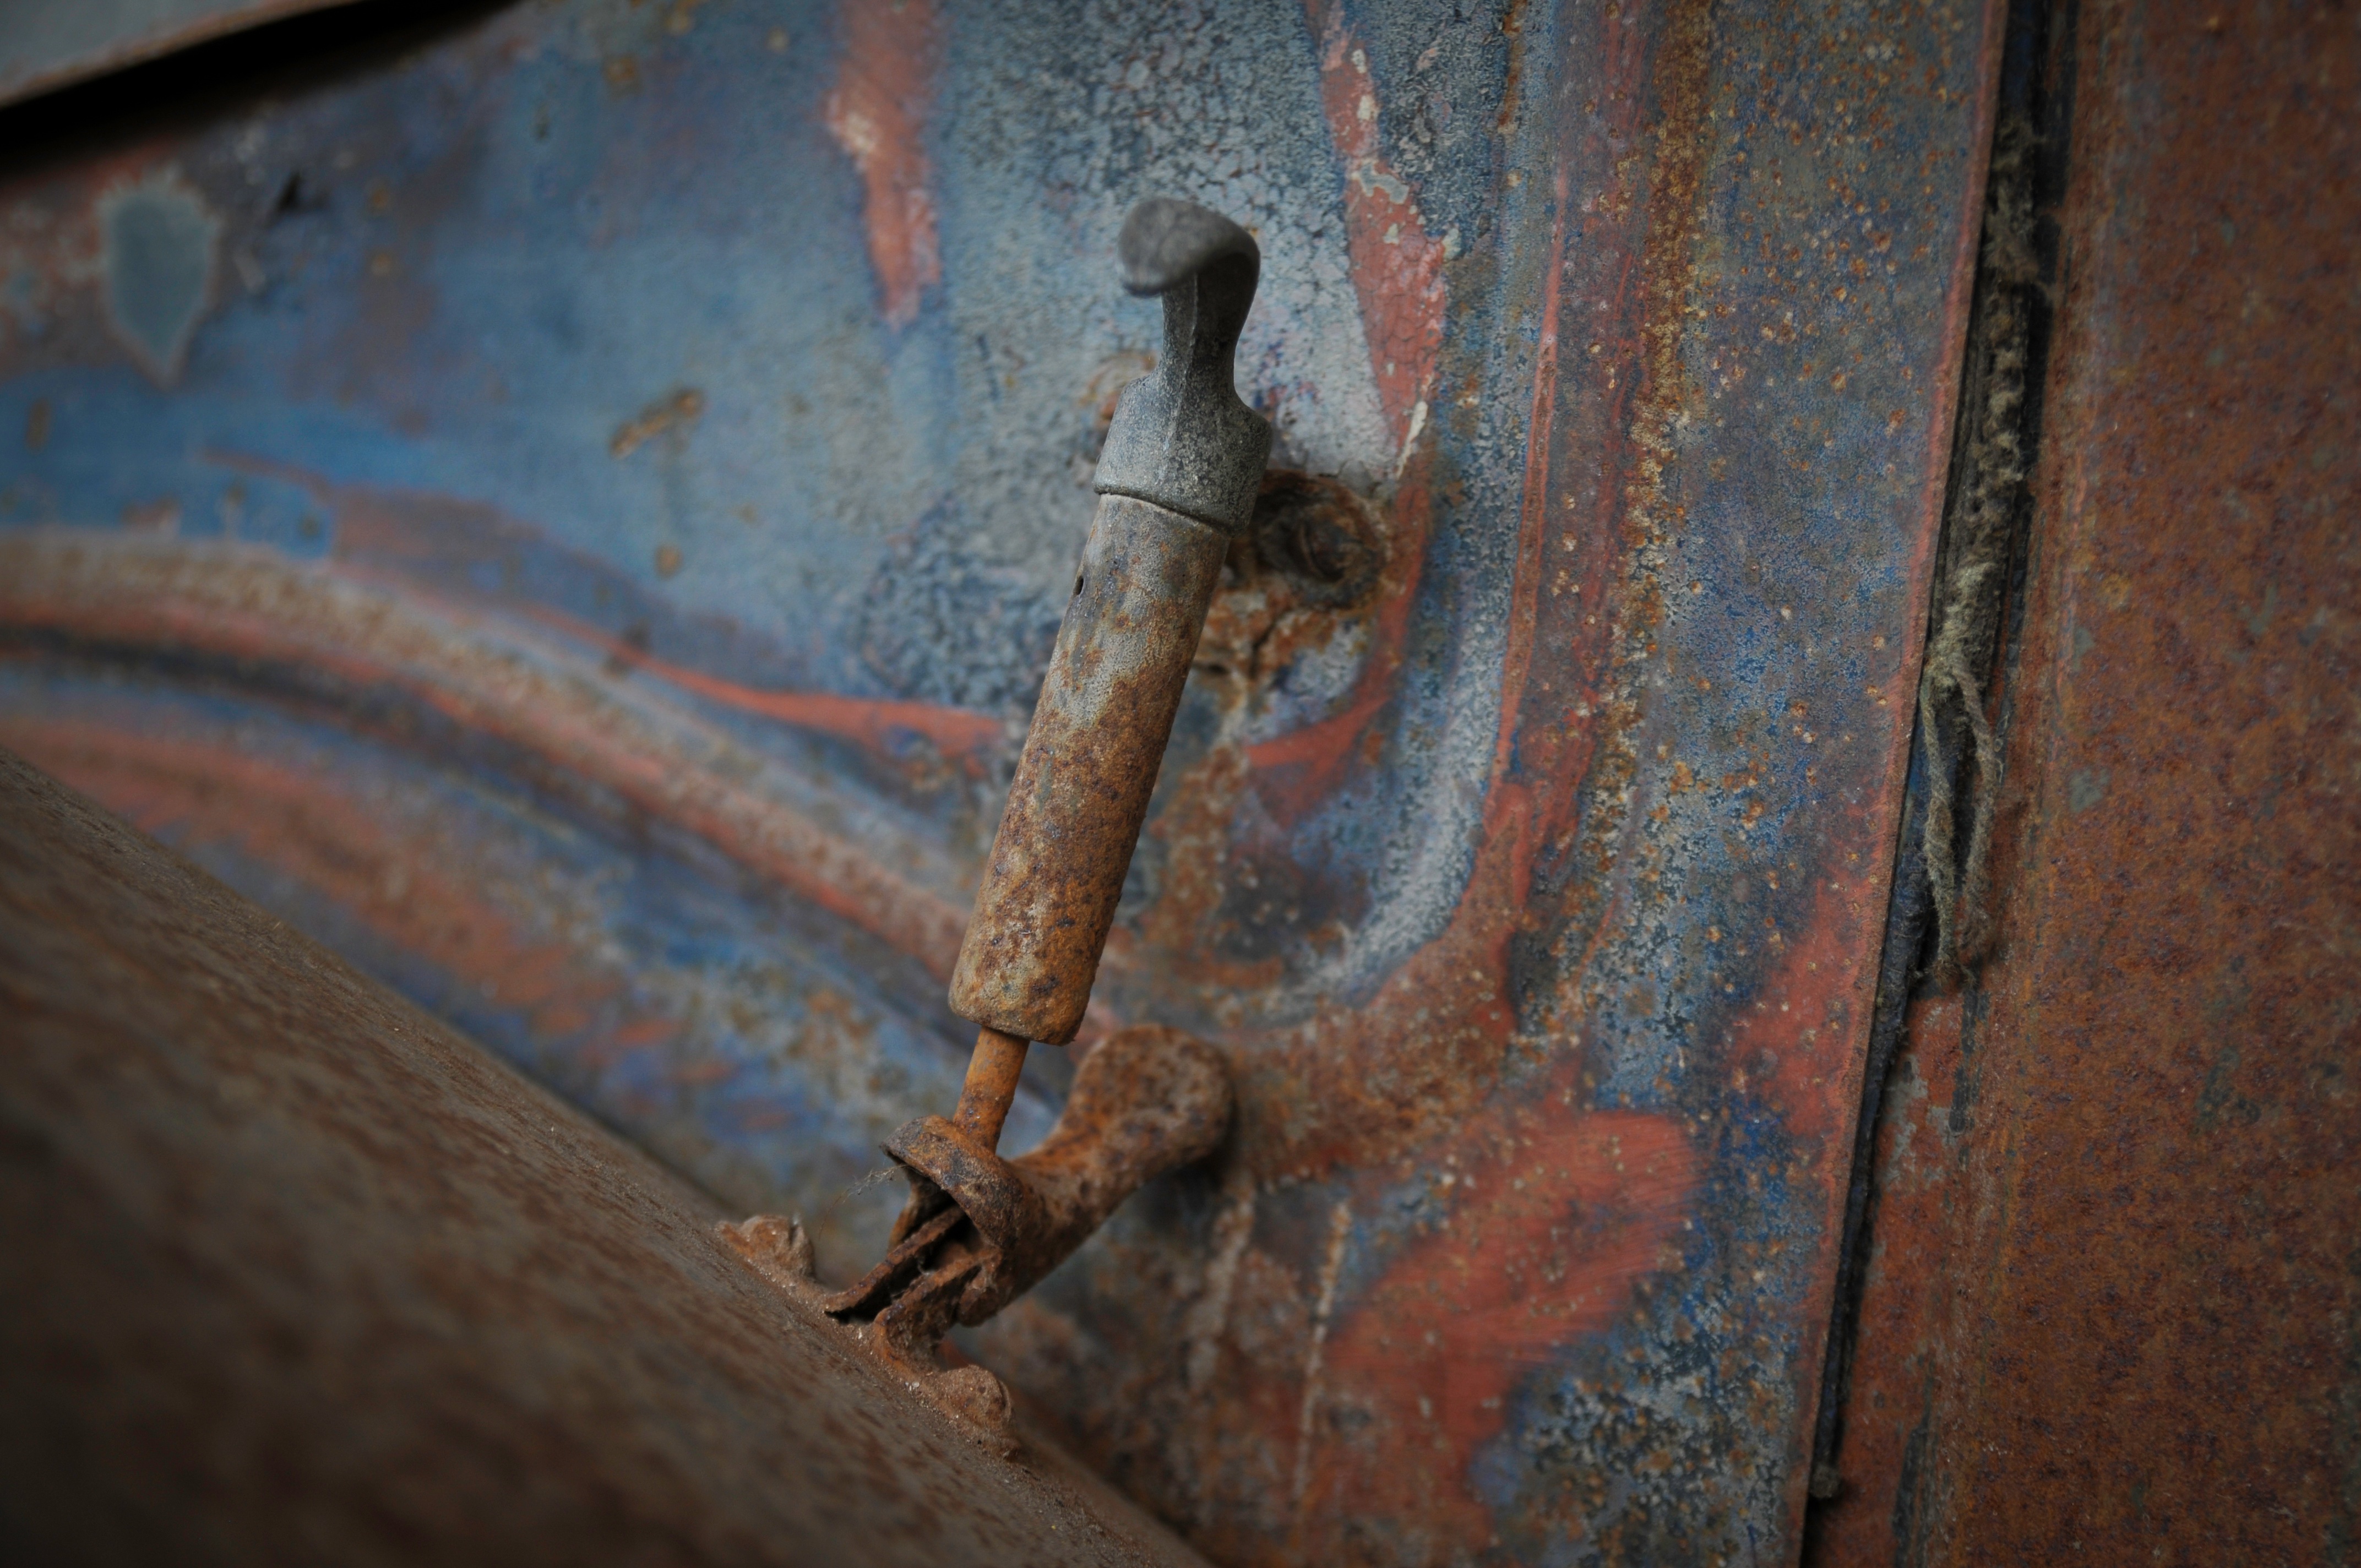
wood, wall, rust, metal, material, sculpture, art, temple, carving, ancient history